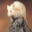
Label: mouse